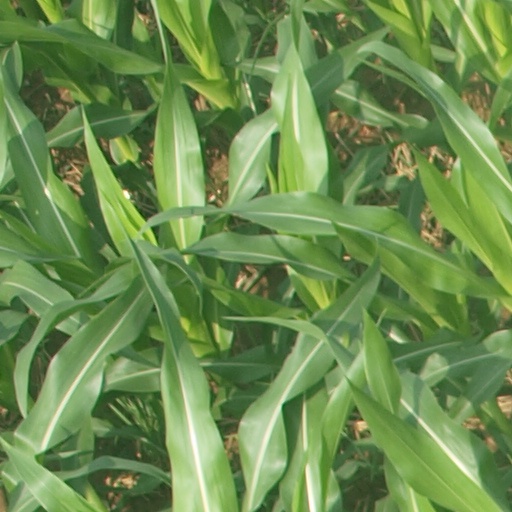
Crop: maize; corn